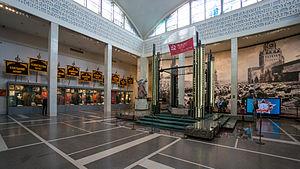
La bannière de la Victoire désigne le drapeau soviétique qui a été planté sur le palais du Reichstag le 30 avril 1945 à la fin de la bataille de Berlin. Ramené à Moscou comme une relique de la Grande Guerre patriotique, ce drapeau est exhibé lors des défilés du 9 mai sur la place Rouge.